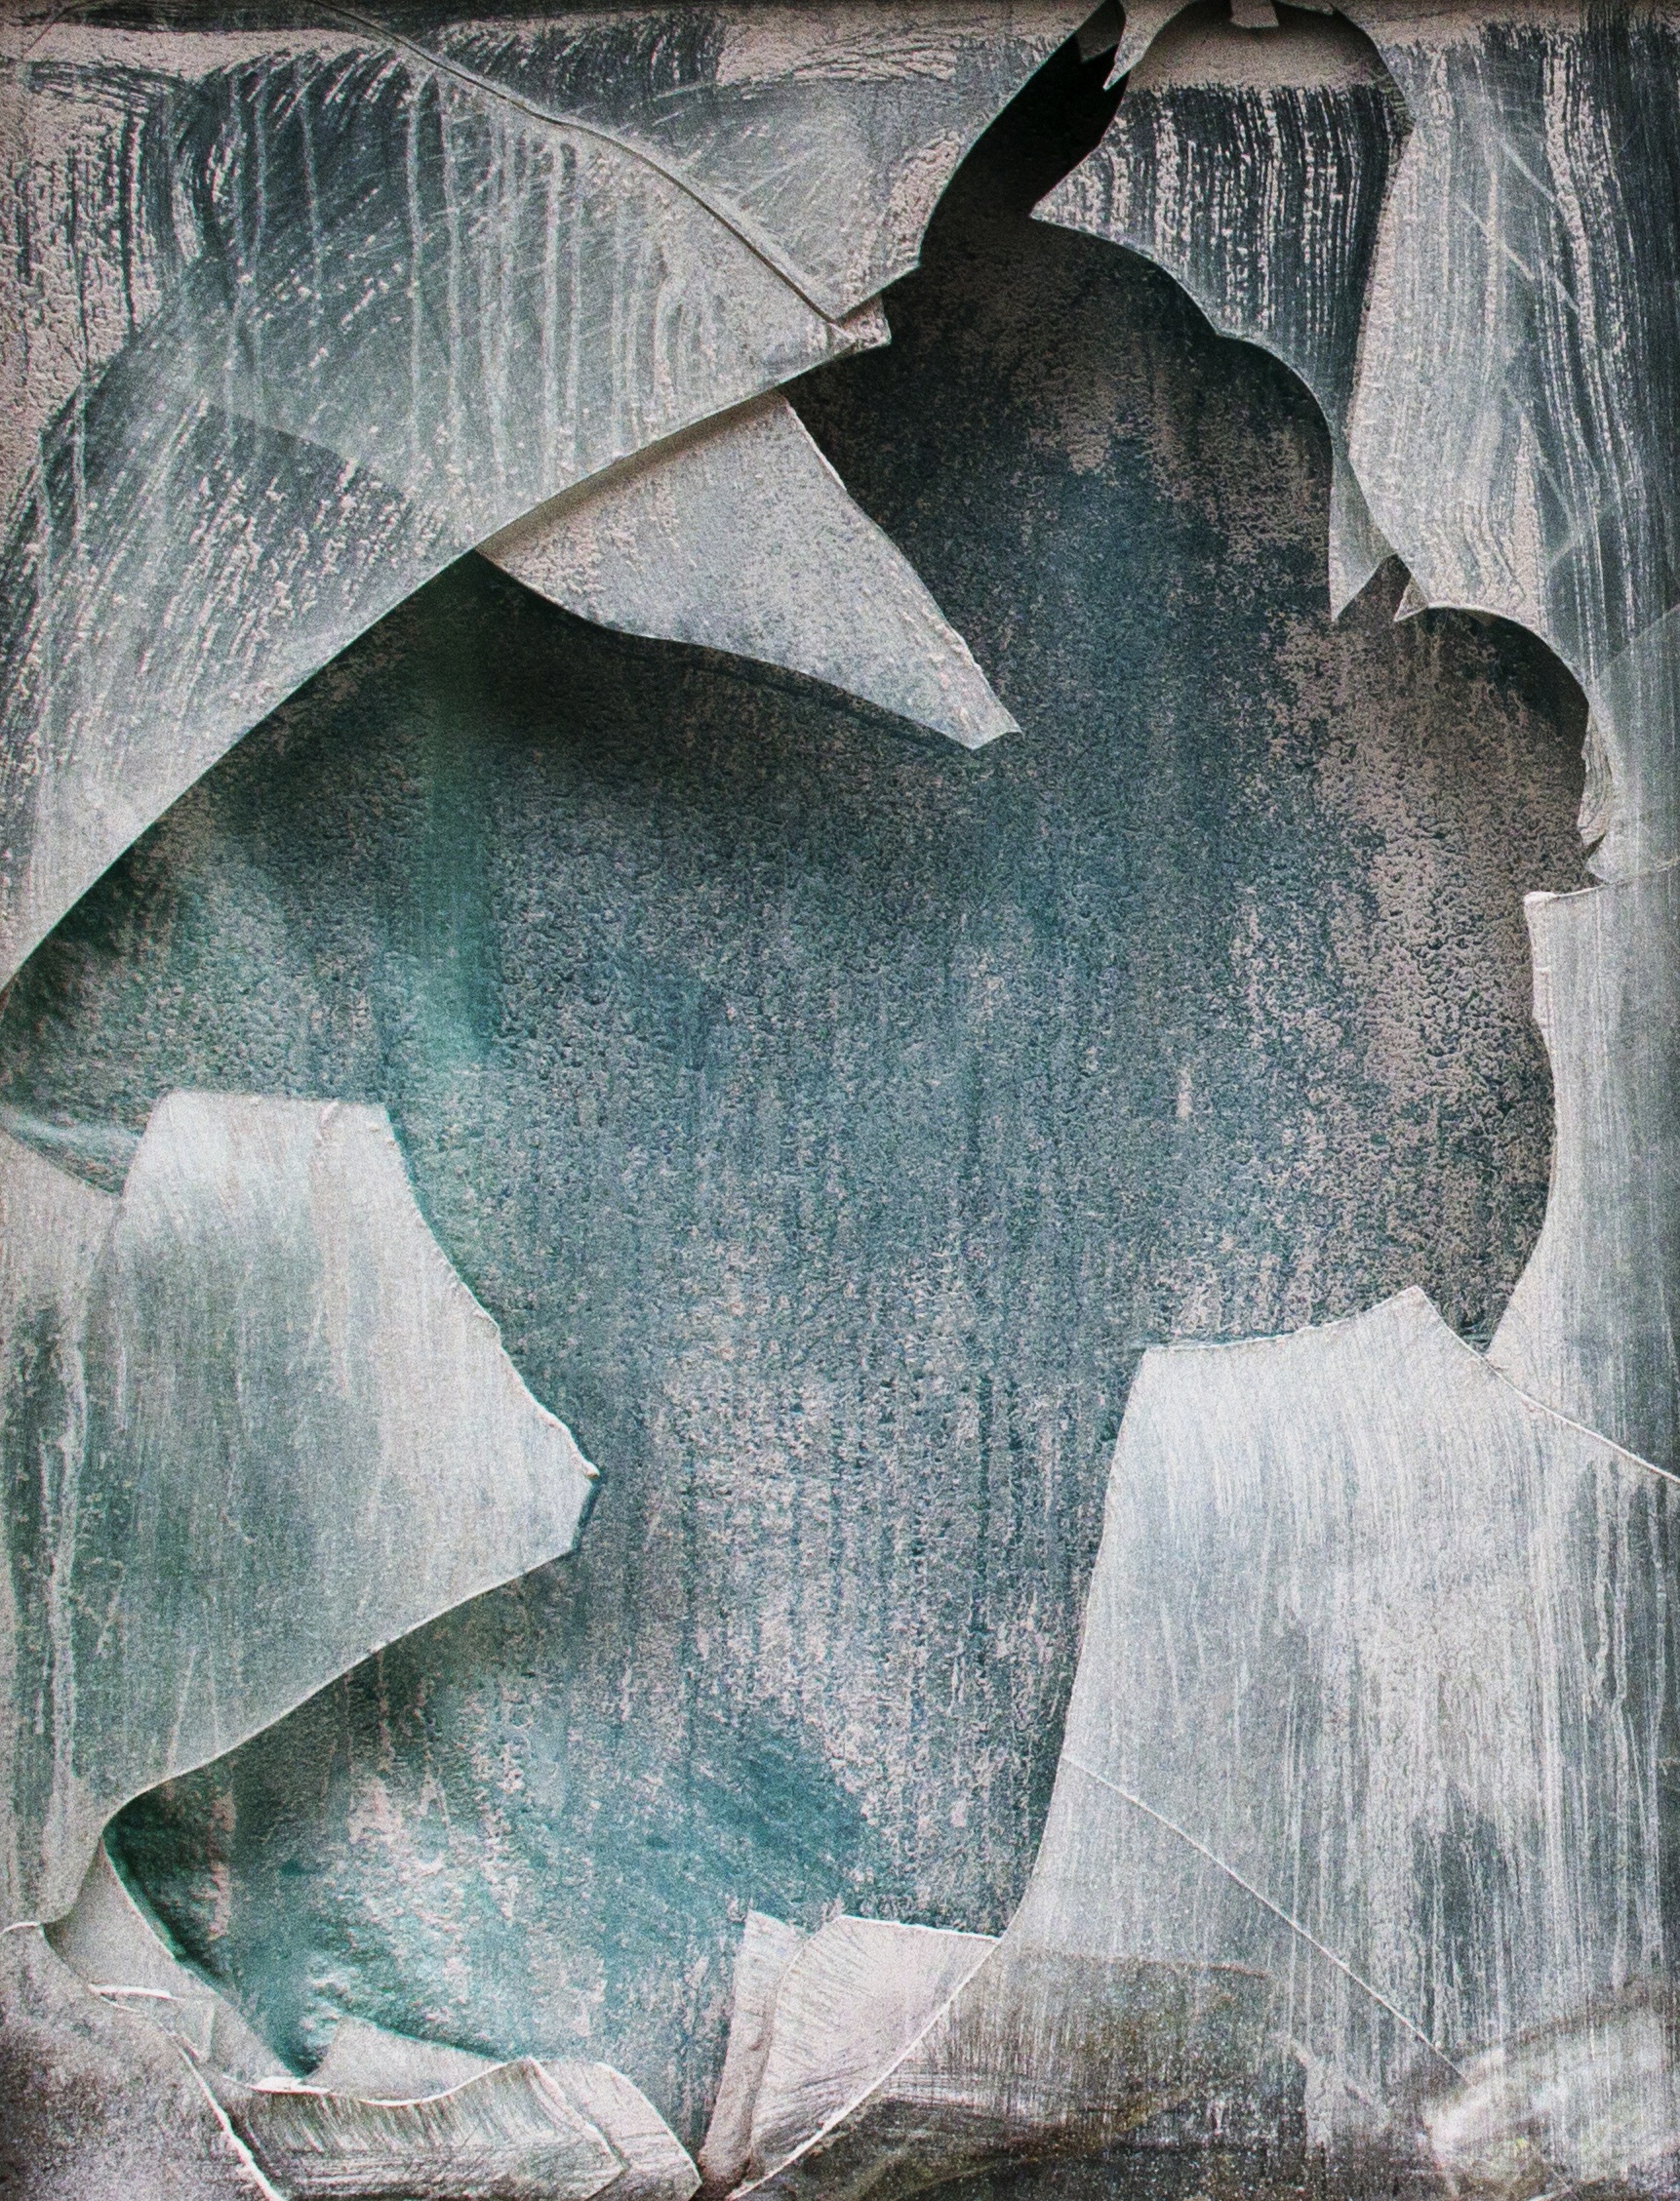
rock, texture, leaf, window, old, ice, powder, painting, art, left, sketch, drawing, crushed, destruction, glass mosaic, gone to pieces